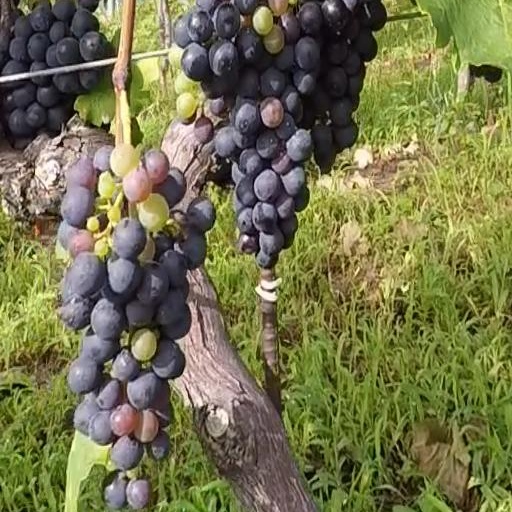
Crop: grape